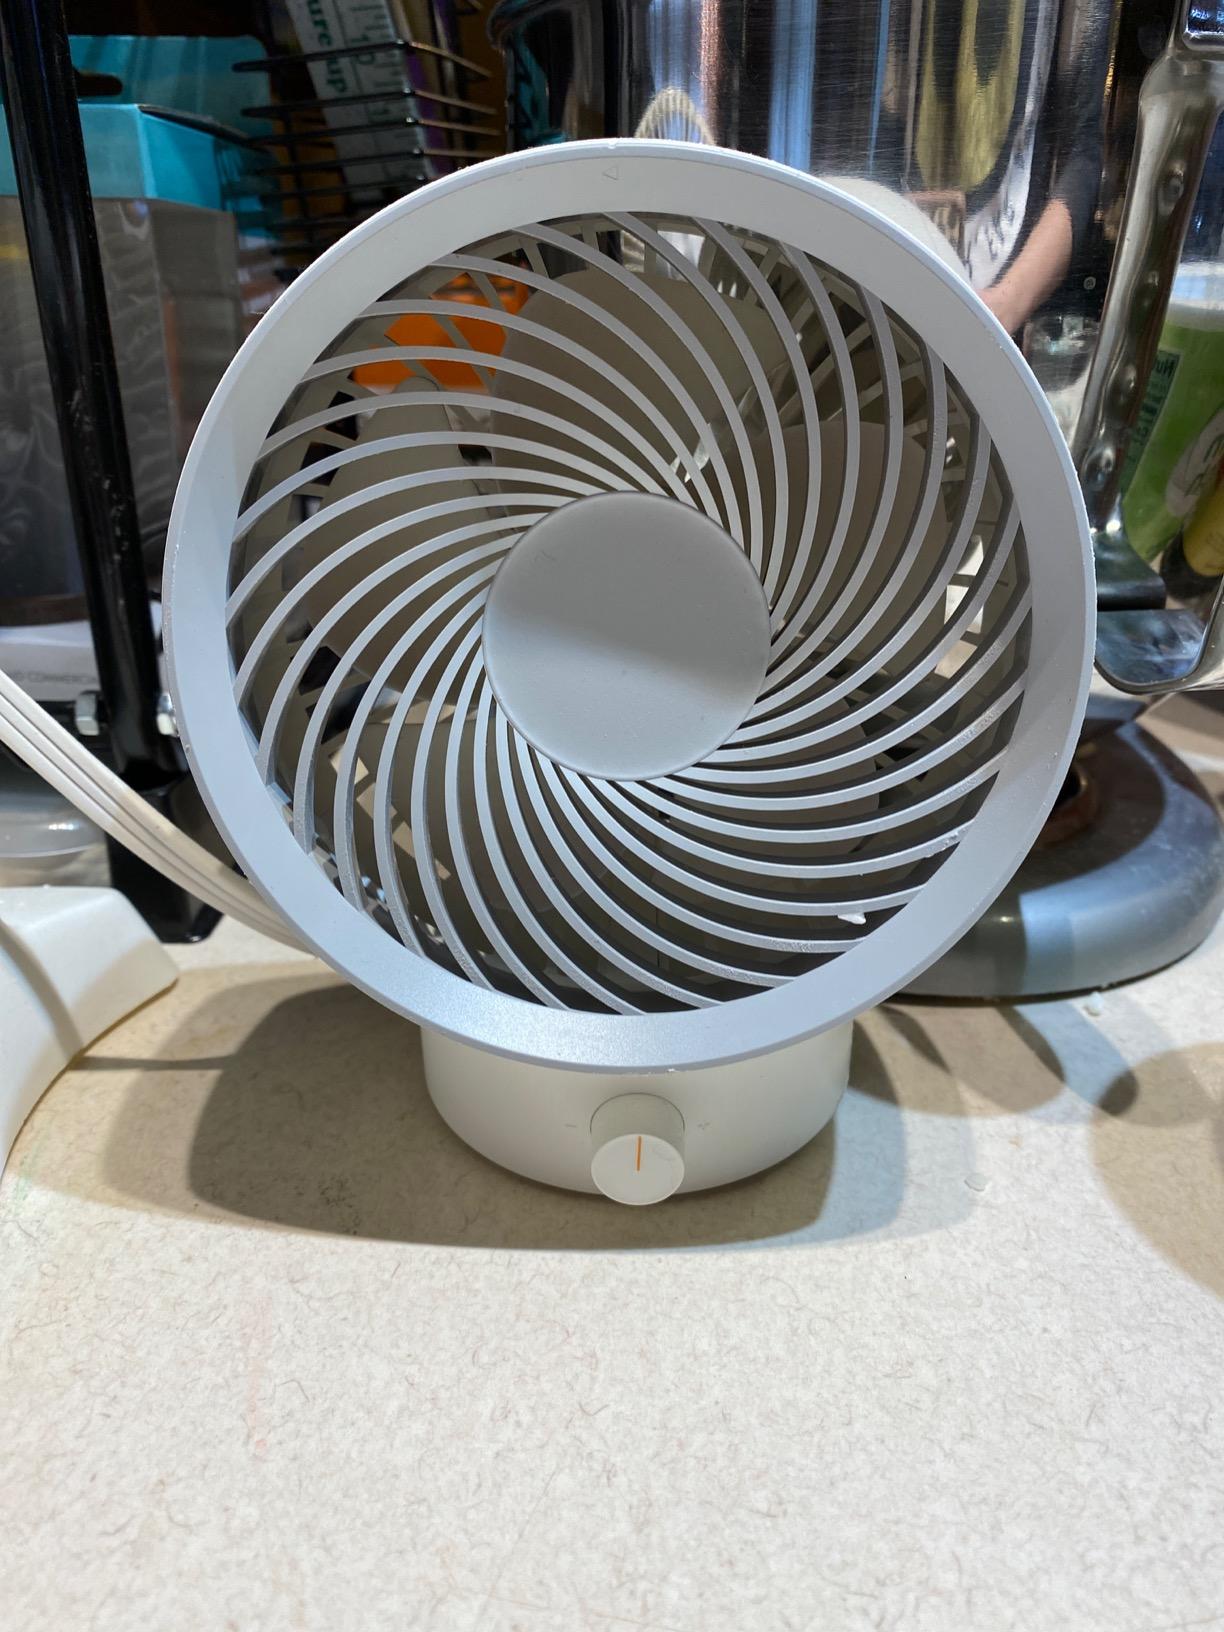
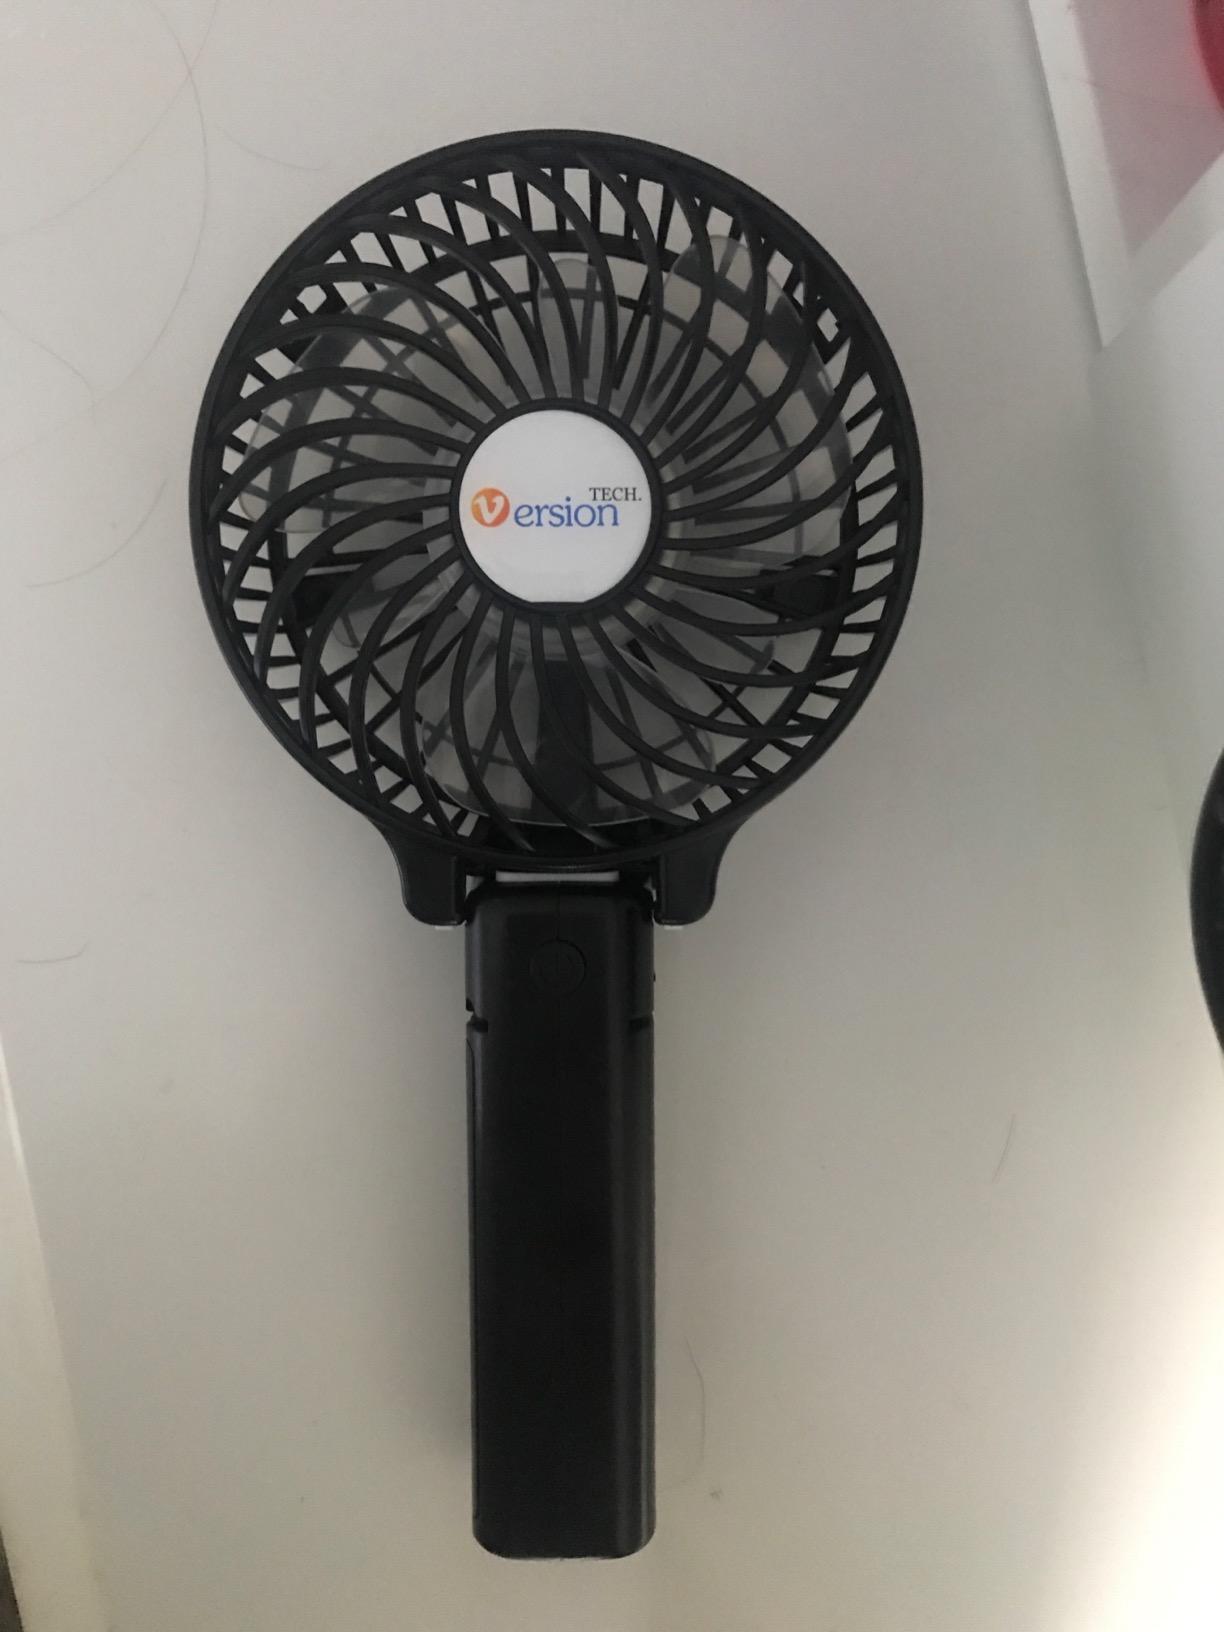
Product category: fan
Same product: no